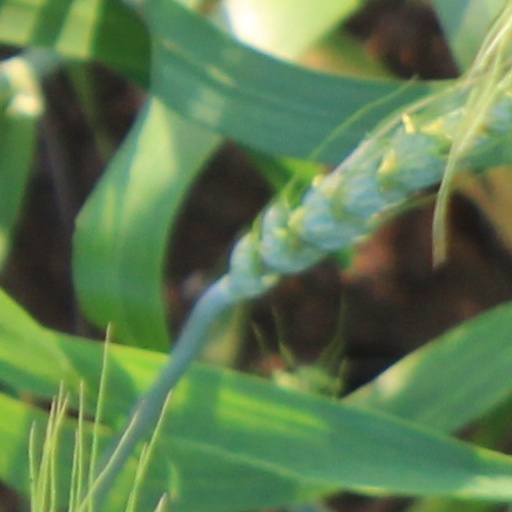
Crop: wheat